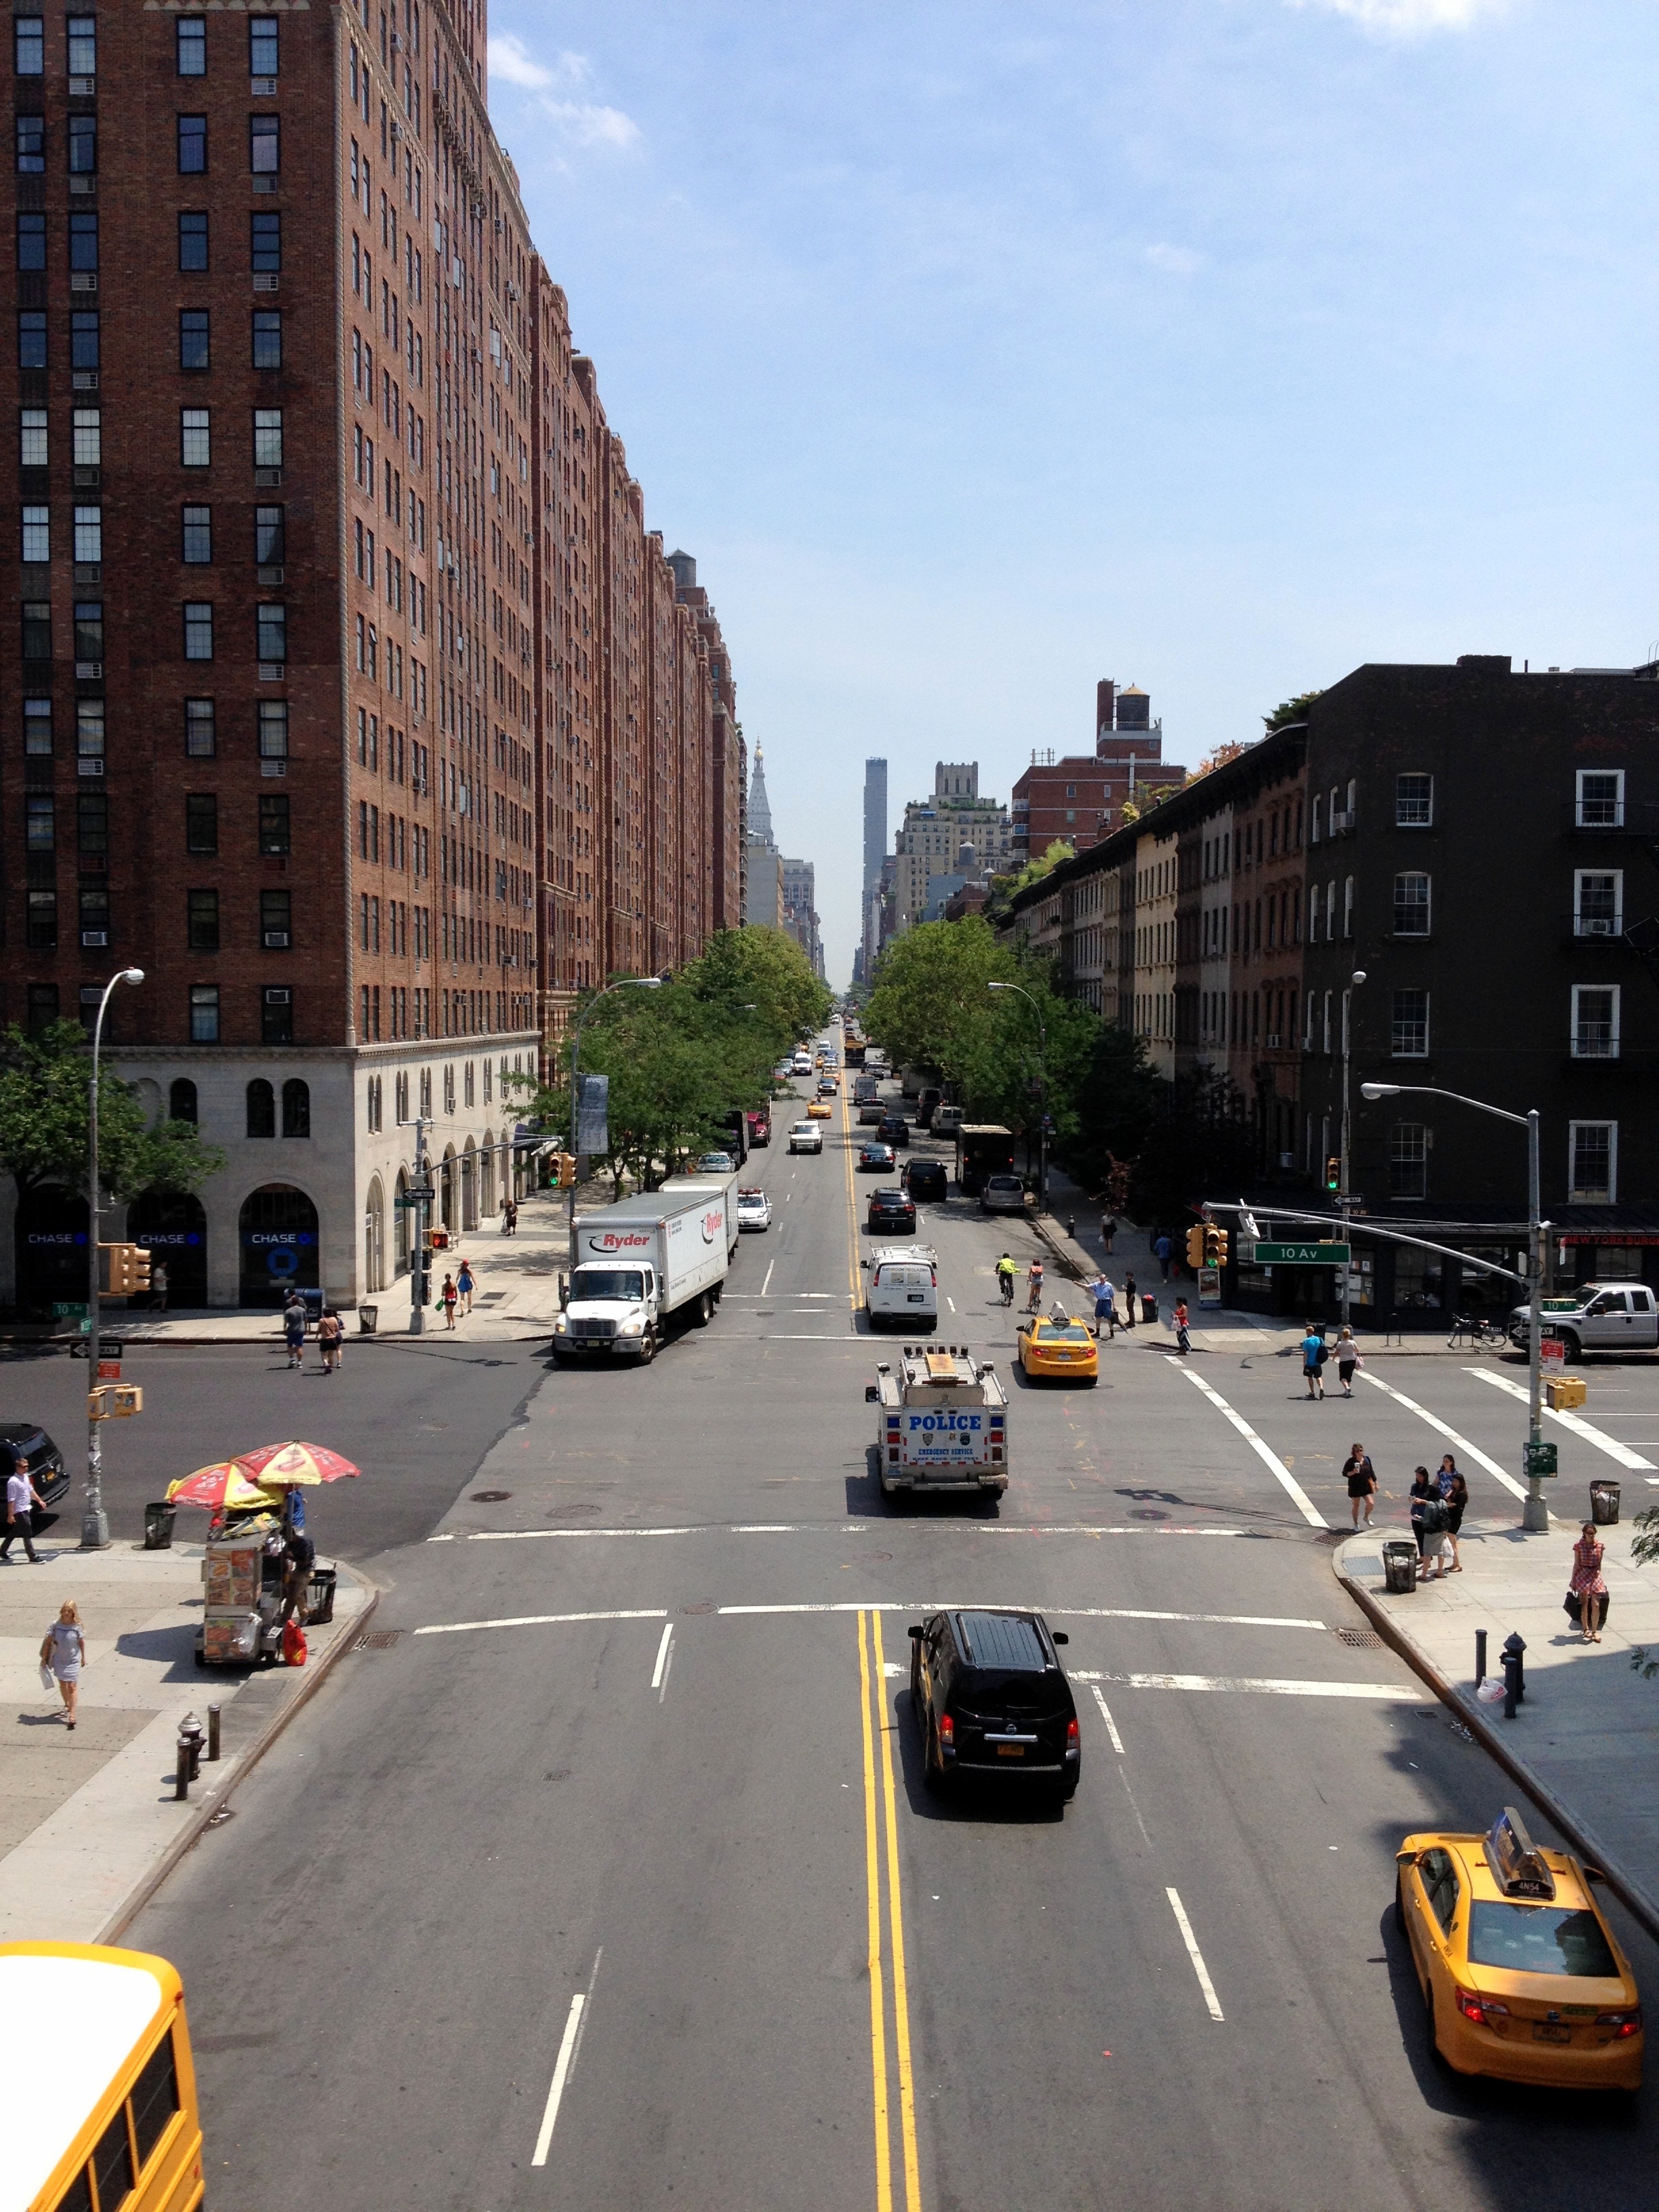
pedestrian, road, traffic, street, highway, city, new york, cityscape, downtown, transport, usa, lane, infrastructure, neighbourhood, urban area, residential area, human settlement, metropolitan area, controlled access highway